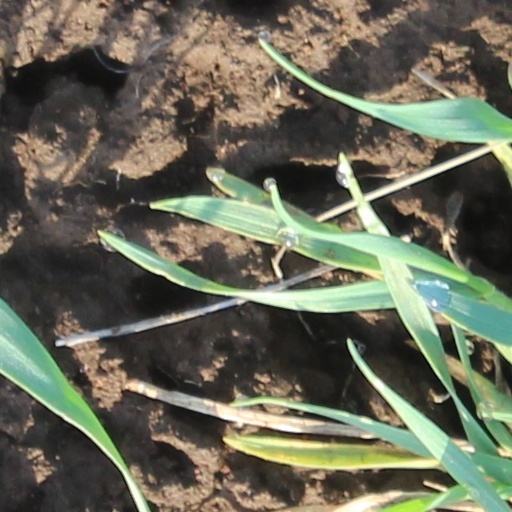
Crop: wheat